Mundaring and Hills Historical Society

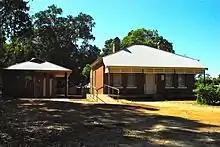
Mundaring station master's house, adjacent to the former Mundaring railway station, the current location of the society

The Mundaring and Hills Historical Society (MHHS) is a local history society for the Shire of Mundaring, based in Mundaring, Western Australia.